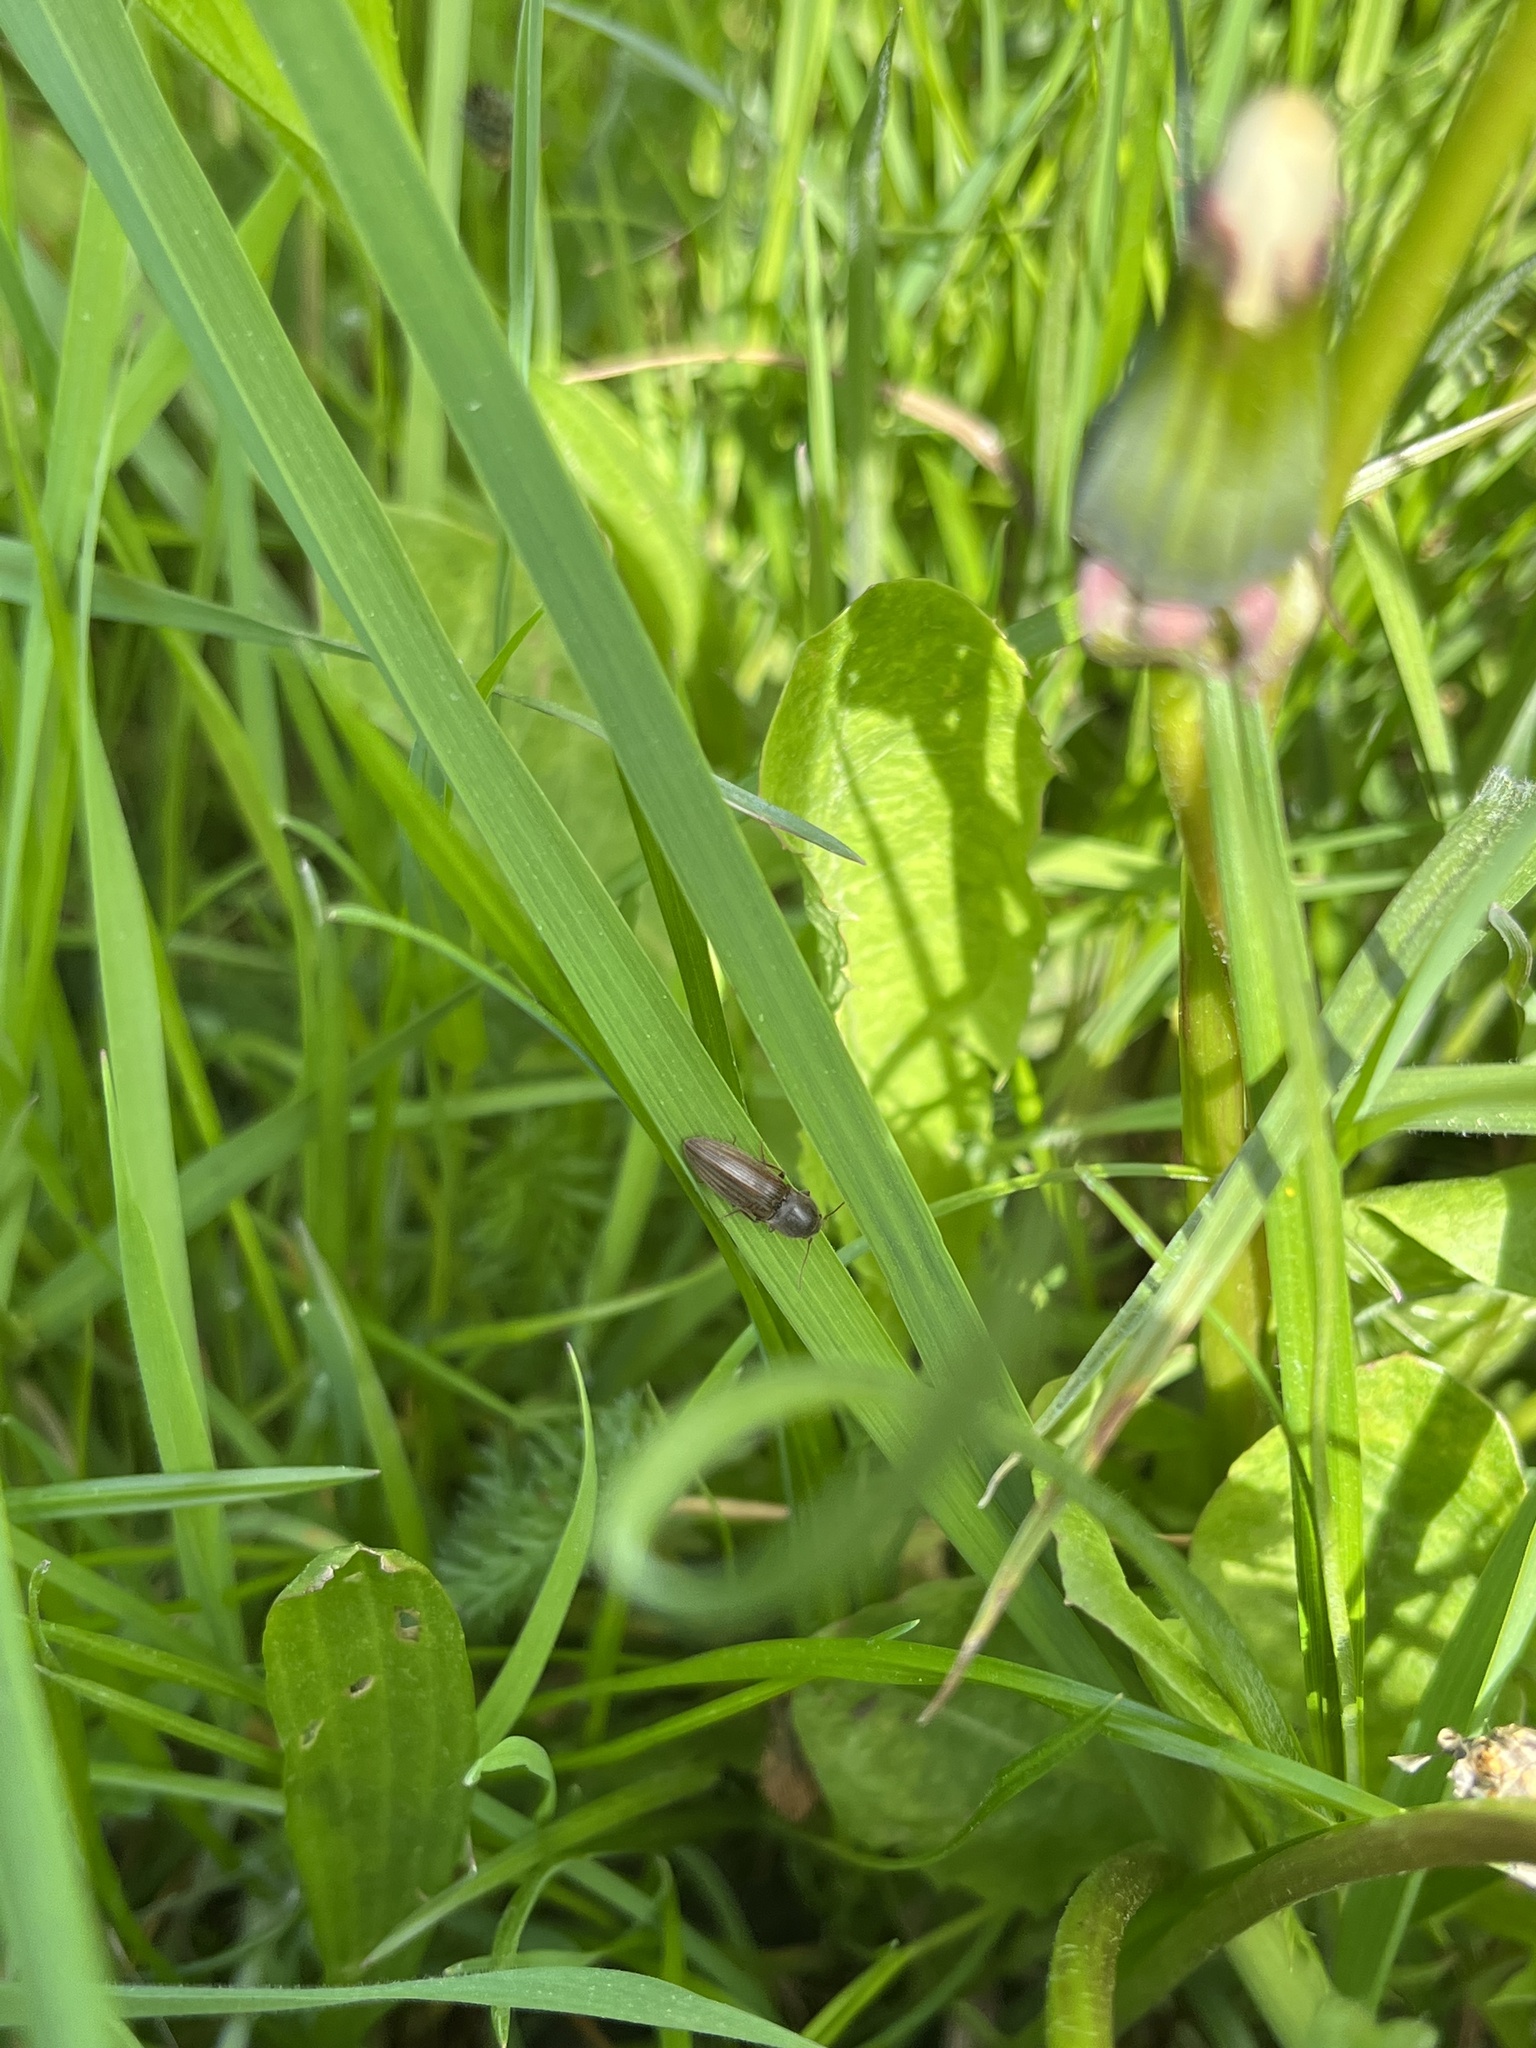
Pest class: clickbeetles_wireworms